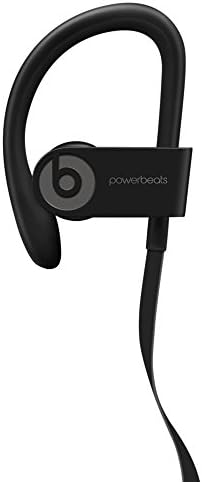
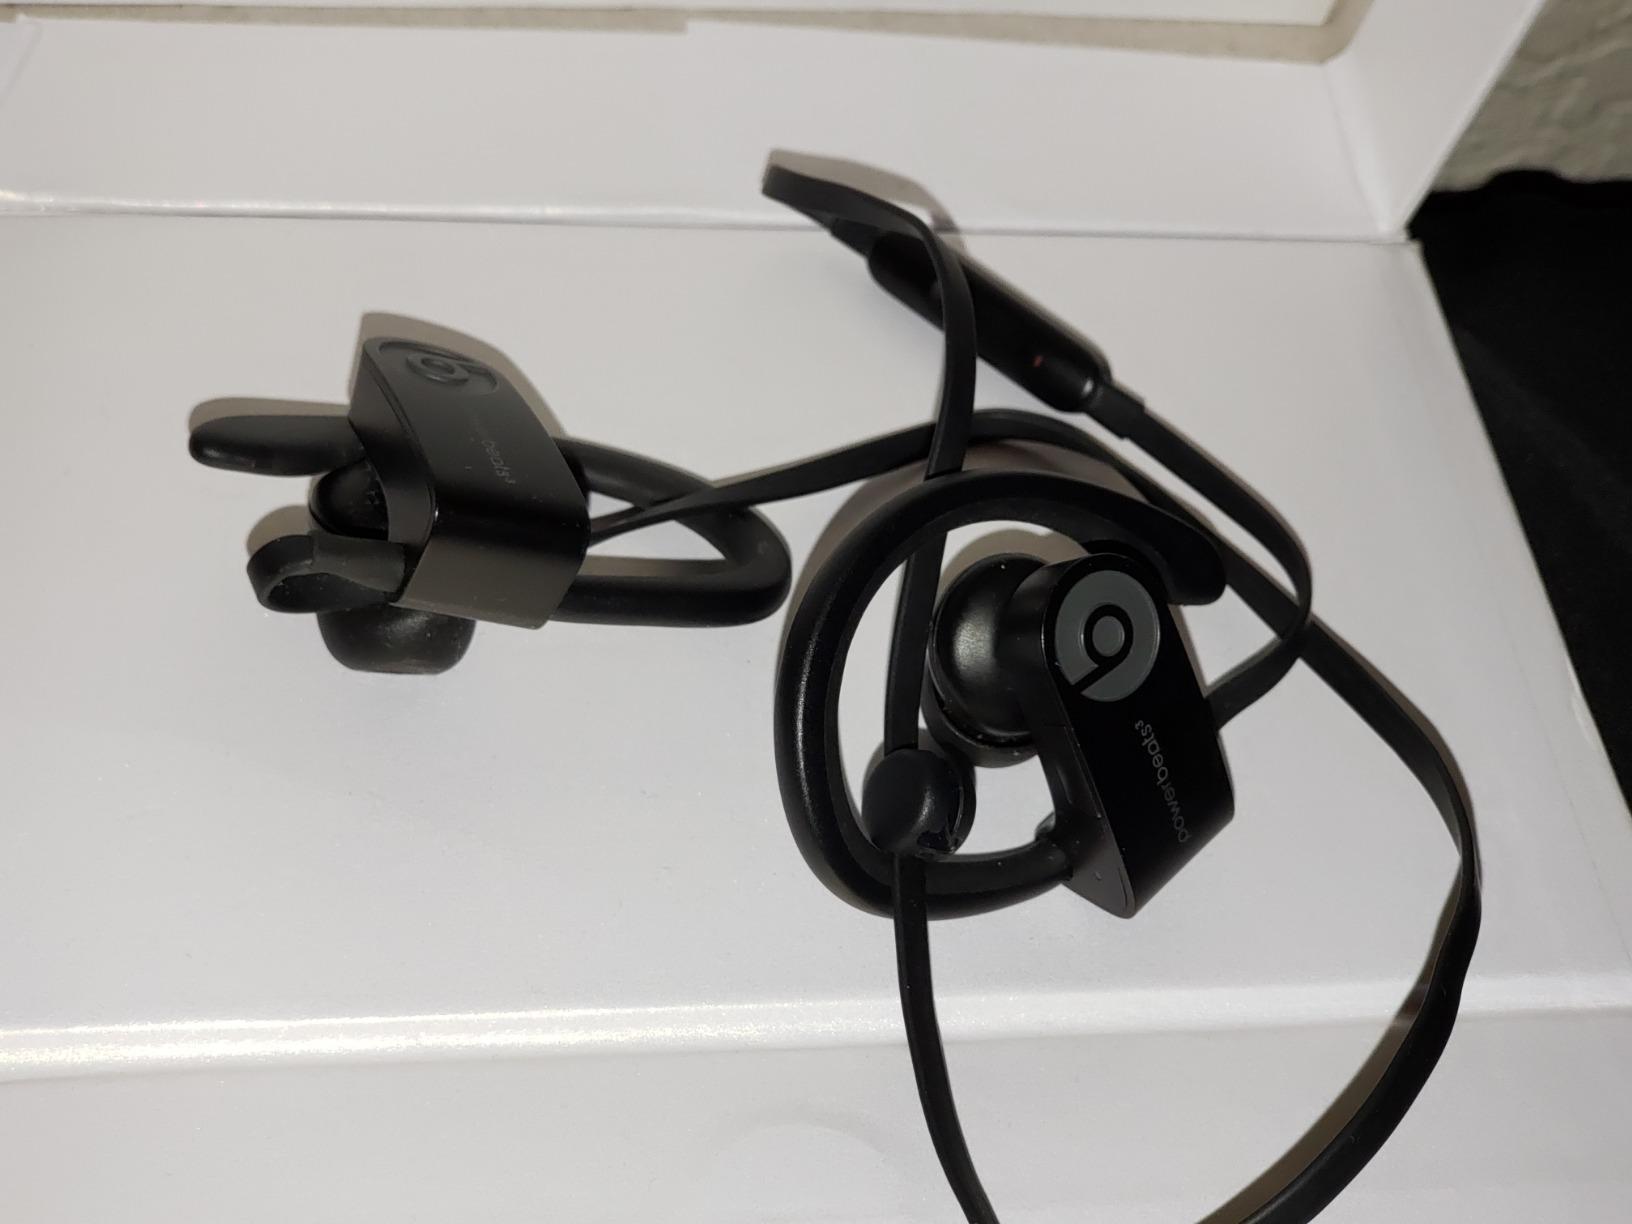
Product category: headphones
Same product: yes